Answer in natural language. Considering the relative positions, where is Doorway (highlighted by a blue box) with respect to bed (highlighted by a red box)? Choose between the following options: below or above
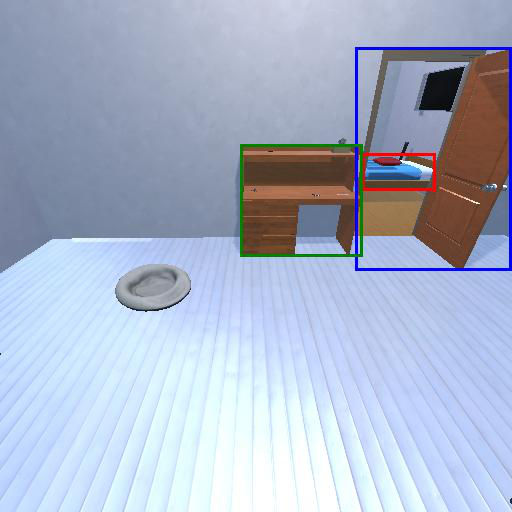
<answer>below</answer>